Jeremy Smith (rugby league, born 1980)

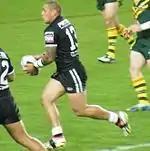
Smith playing for the New Zealand at the 2008 RLWC

In August 2008, Smith was named in the New Zealand training squad for the 2008 Rugby League World Cup. Later in the season Smith played in the 2008 NRL Grand Final defeat by Manly, starting in the . Smith signed a 3-year contract with the St. George Illawarra Dragons starting in 2009 to be a part of the new Wayne Bennett era at the Dragons. In October 2008, he was named in the final 24-man New Zealand Kiwis squad. Smith was a member of the World Cup-winning New Zealand team beating Australia in the 2008 World Cup final at Suncorp Stadium in Brisbane, Queensland. In 2010, the premiership that Smith won with Melbourne in 2007 was stripped by the NRL for major and deliberate breaches of the salary cap.